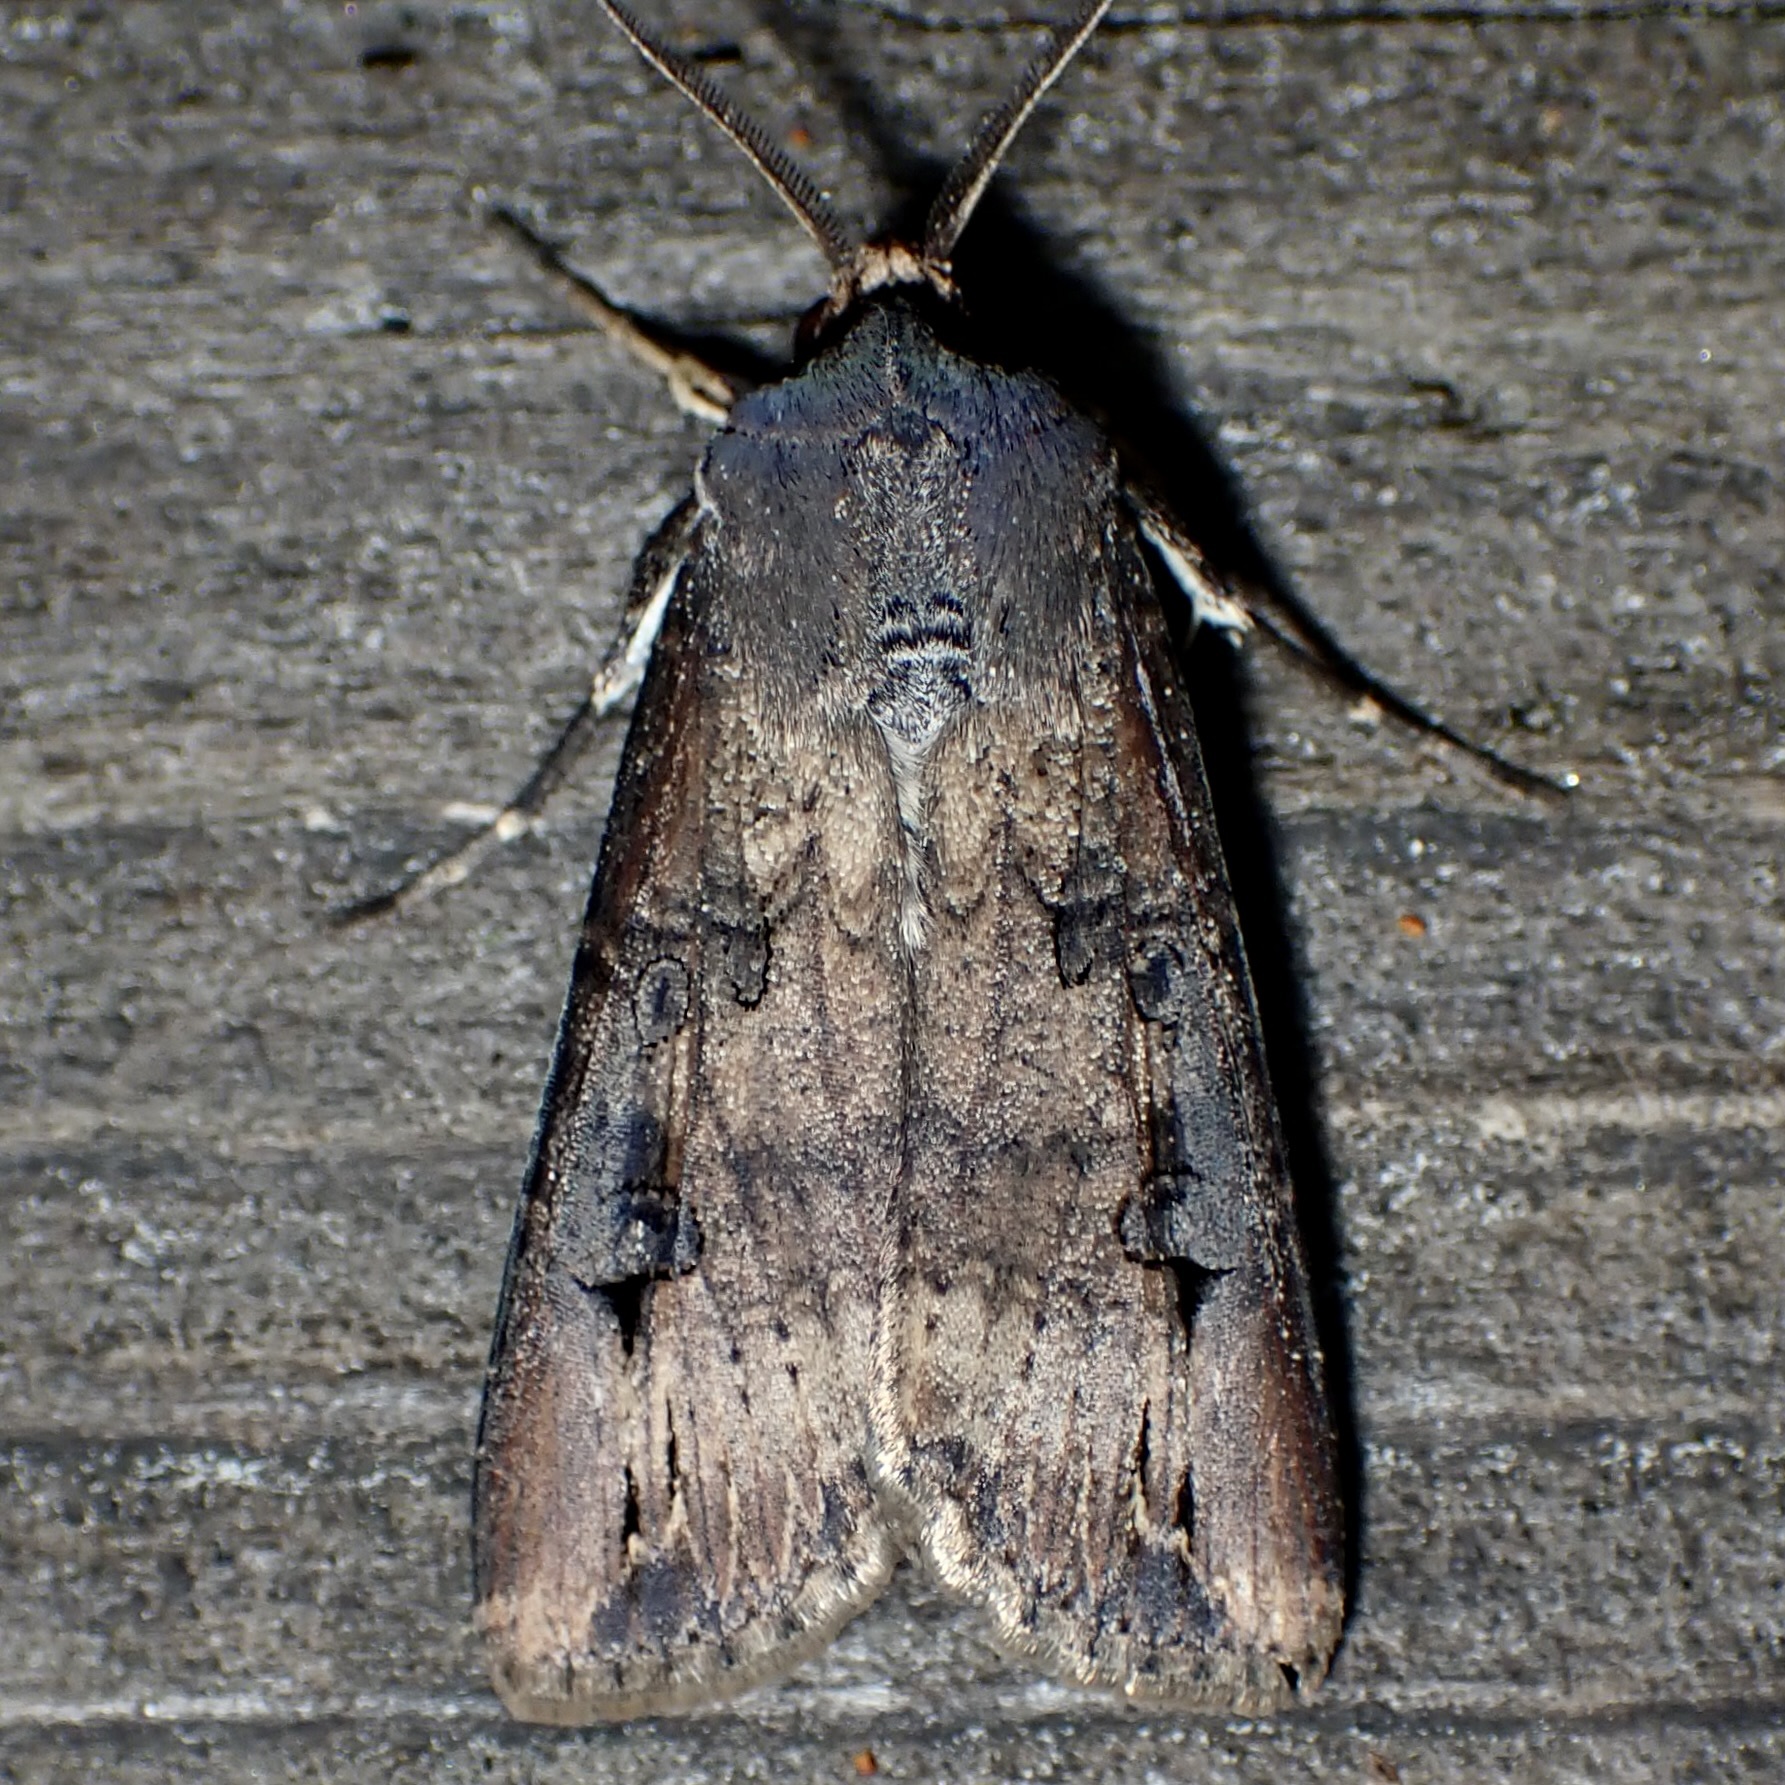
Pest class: cutworms